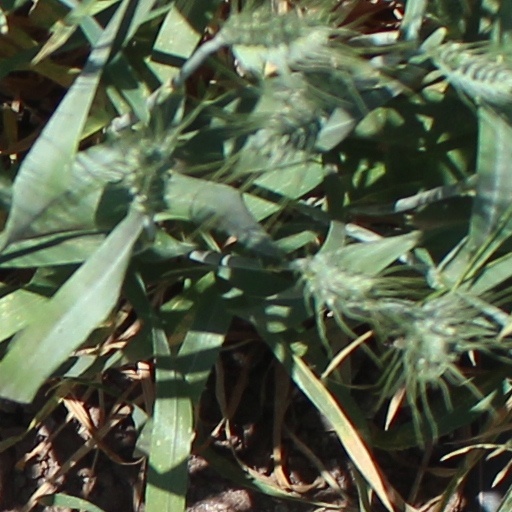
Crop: wheat